Microcotyle pempheri

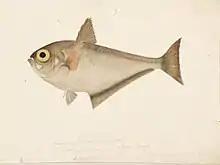
"Pempheris xanthoptera" is the type host of "Microcotyle pempheri"

Microcotyle pempheri is a species of monogenean, parasitic on the gills of a marine fish. It belongs to the family Microcotylidae.